Depuration

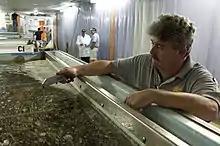
A New Jersey state inspector checking the water temperature in a clam cleansing tank

Depuration of seafood is the process by which marine or freshwater animals are placed into a clean water environment for a period of time to allow purging of biological contaminants (such as "Escherichia coli") and physical impurities (such as sand and silt). The most common subjects of depuration are bivalves such as oysters, clams, and mussels.